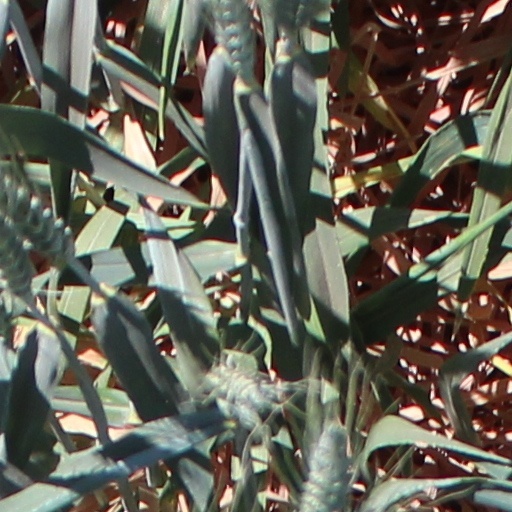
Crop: wheat